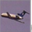
Label: airplane